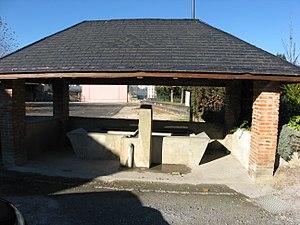
Ancien lavoir restauré à Ogeu-les-Bains (Pyrénées-Atlantiques) (Pyrénées).
Ogeu-les-Bains est une commune française située dans le département des Pyrénées-Atlantiques, en région Nouvelle-Aquitaine. Le village d’Ogeu-les-Bains dépend de l'arrondissement d'Oloron-Sainte-Marie et du canton d'Oloron-Sainte-Marie-Est.